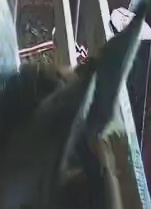
Face region: ears (position_of_ears)
Pain indicator: not_present